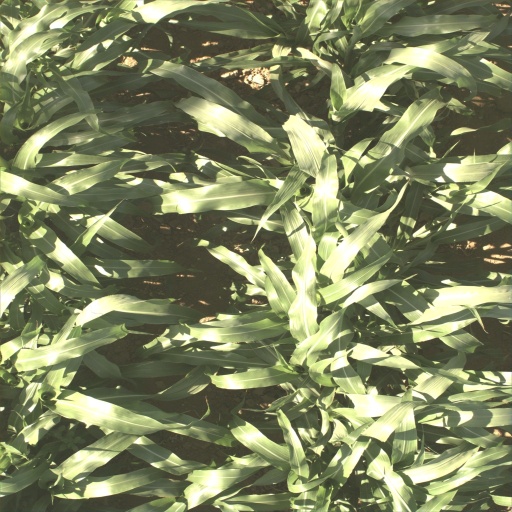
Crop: sorghum